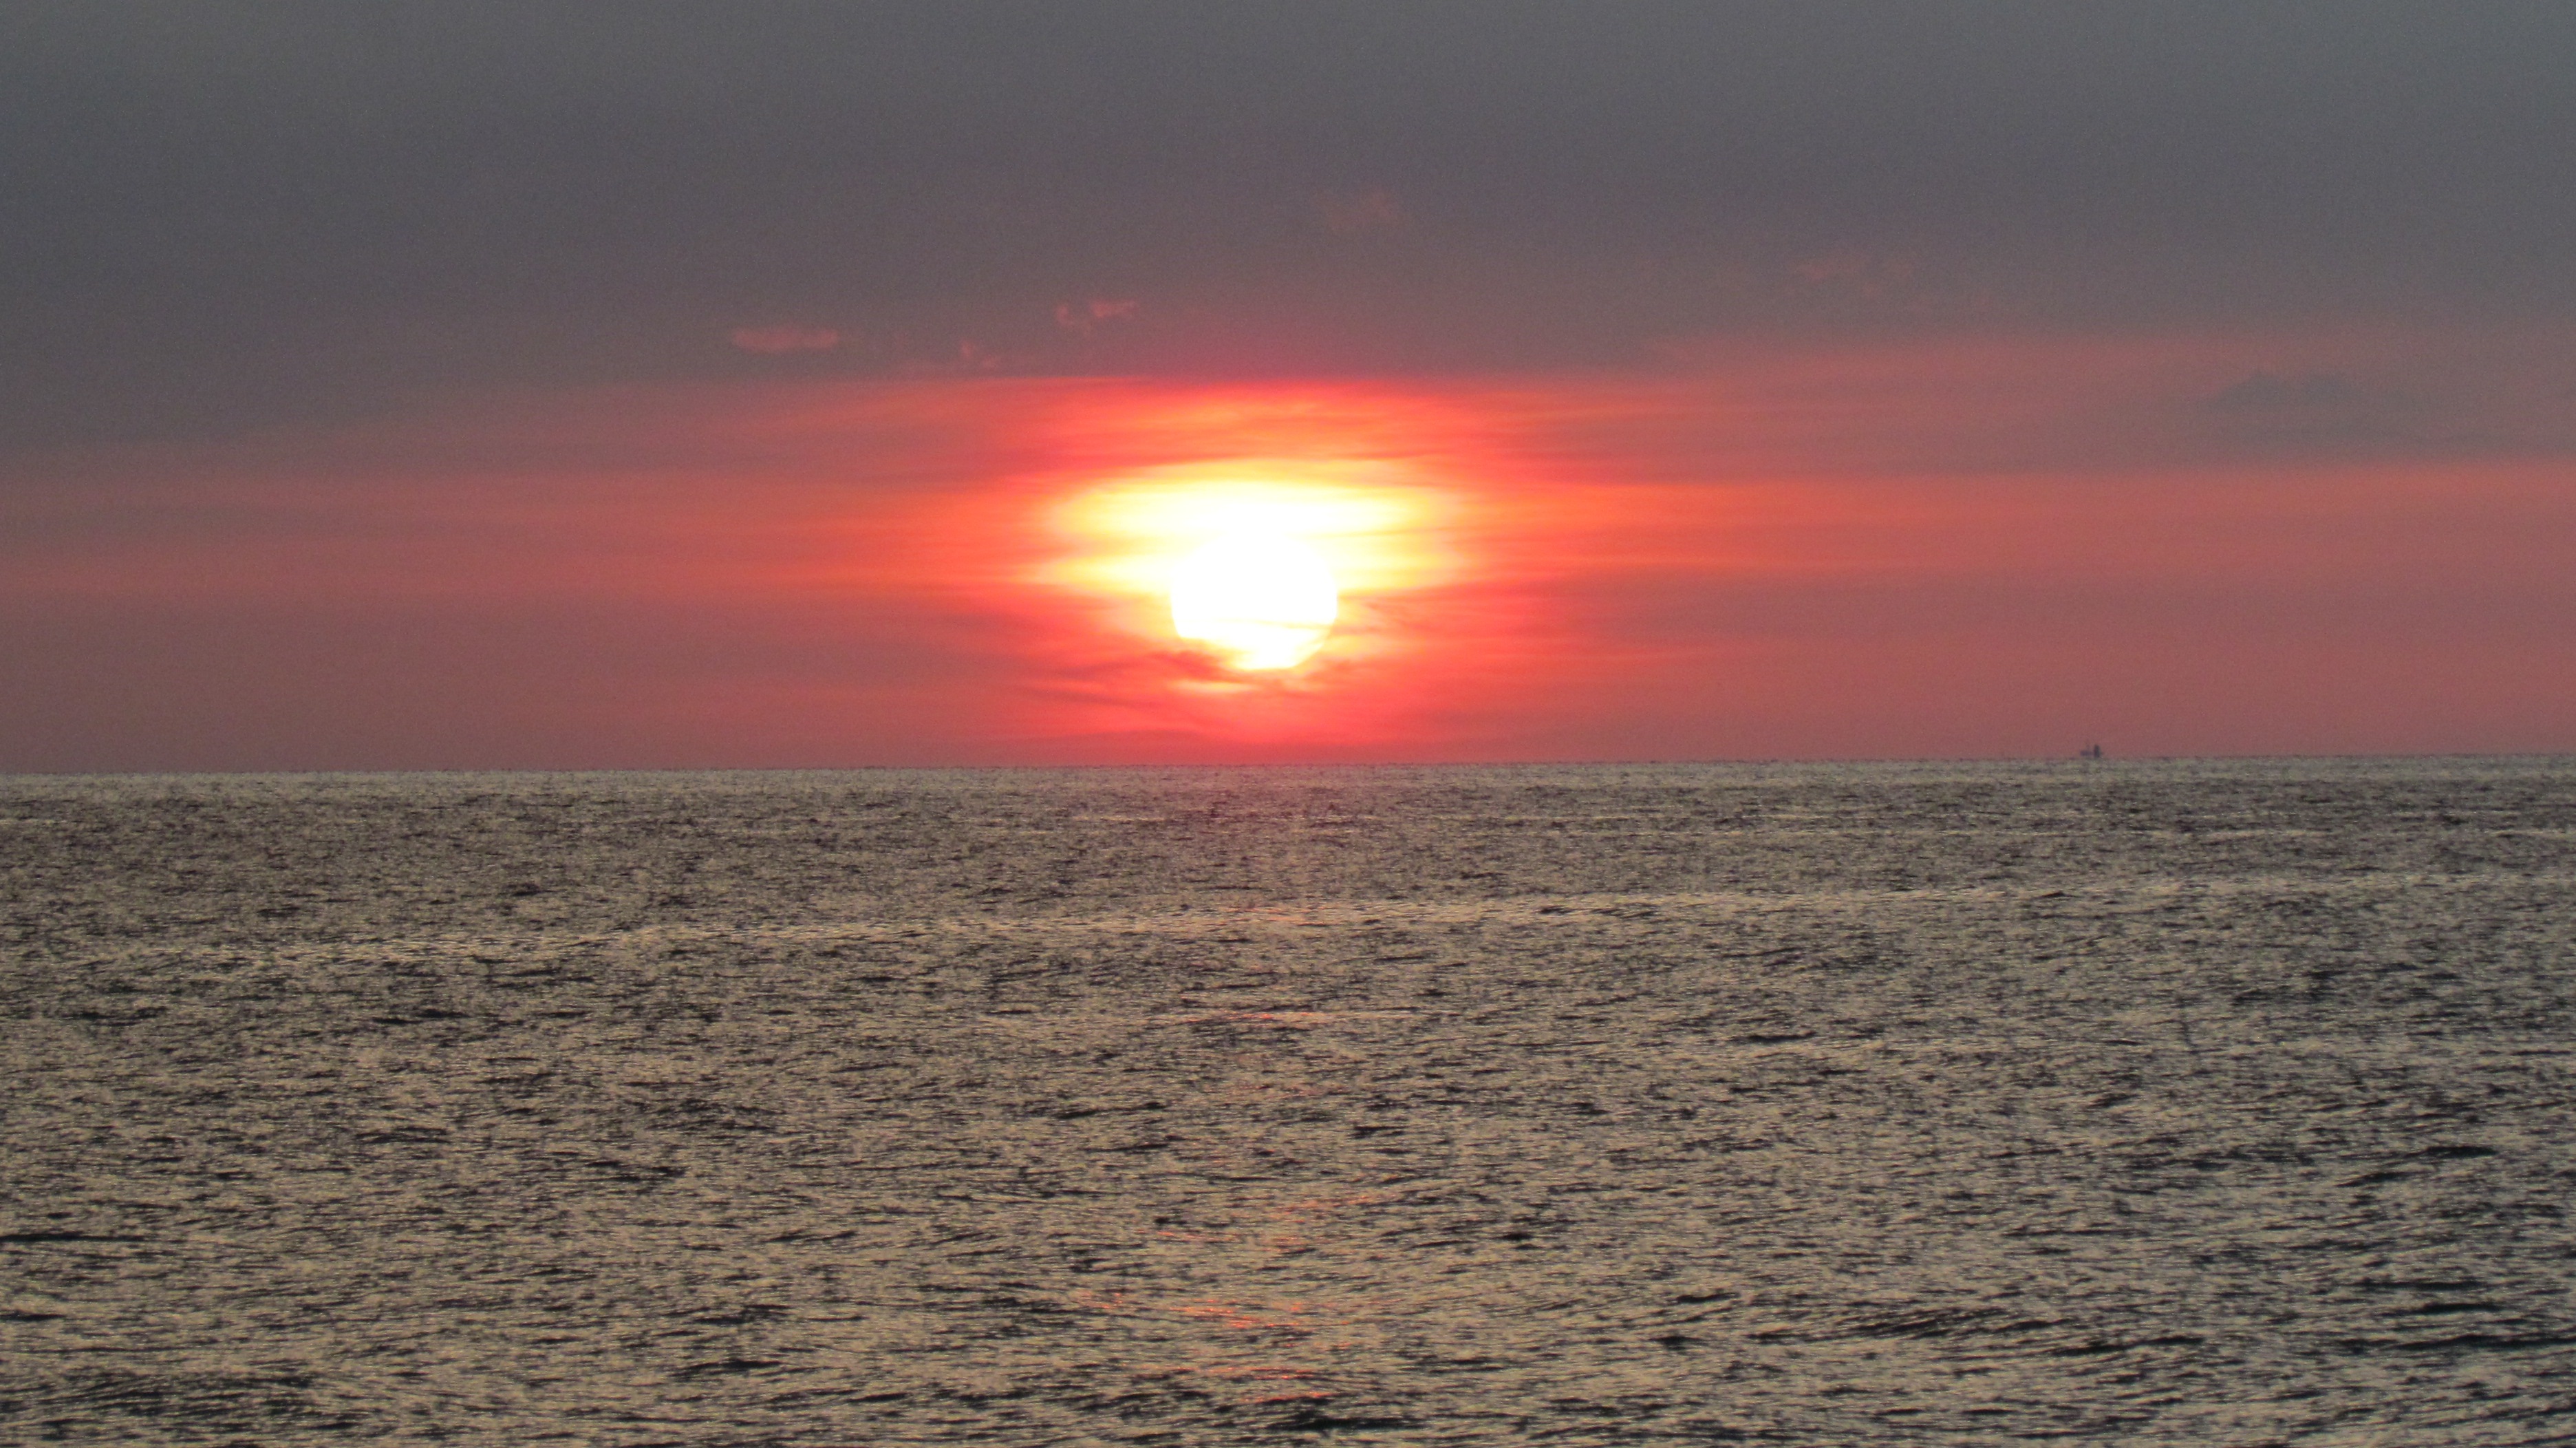
beach, landscape, sea, coast, ocean, horizon, sky, sun, sunrise, sunset, sunlight, morning, shore, dawn, dusk, evening, holiday, cuba, costa, afterglow